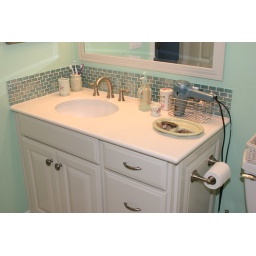
I took this of my new bathroom. I love the antique white cabinets. I also love the iridescent glass tile above the counter top.